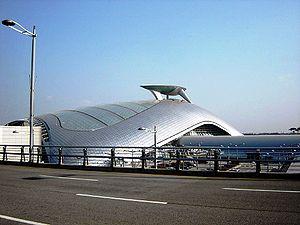
L'aéroport international d'Inchon est situé à Incheon, à 52 km à l'ouest de Séoul en Corée du Sud, dont il est le plus grand aéroport.